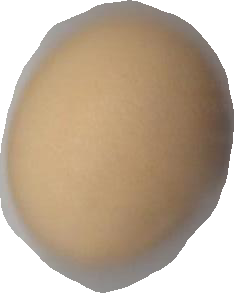
Variety: Grobogan